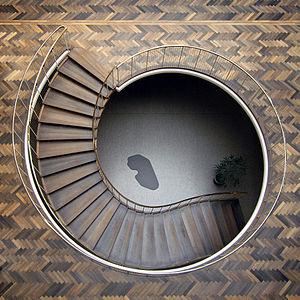
L'hôtel de ville d'Aarhus, Danemark, a été inauguré le 2 juin 1941. Il a été conçu par les architectes Arne Jacobsen et Erik Møller.